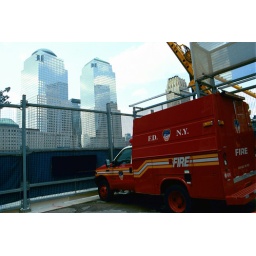
An FDNY truck stands watch over buildings in the financial district of NY City